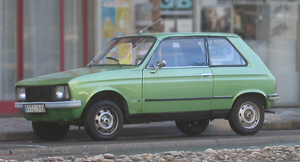
La Citroën LN, qui est le premier modèle issu de l'absorption du constructeur automobile Citroën par Peugeot, a été lancée en août 1976.